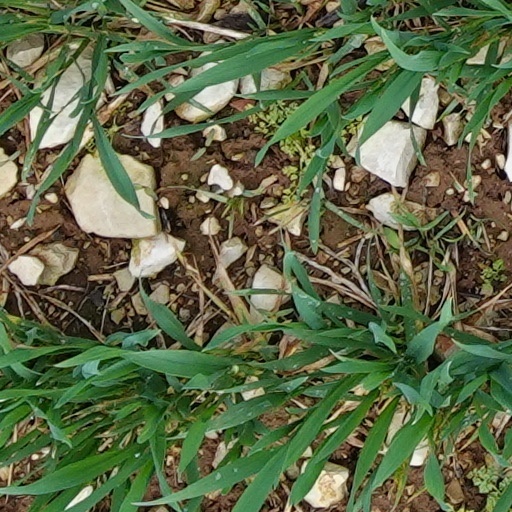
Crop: wheat